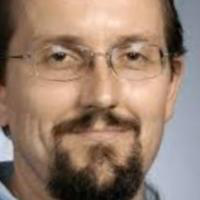
Age group: age 41-55